School No. 1 (Kyzyl)

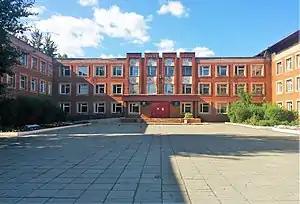
Main building of the school

Secondary school No. 1 is the oldest school of Kyzyl city, Central District, Tyva Republic. The school is located at Kochetova st 59/3 in Kyzyl city, Tyva Republic, and has an associated elementary school building at no. p54 Schetinkino-Kravchenko.